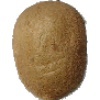
Label: Kiwi 1